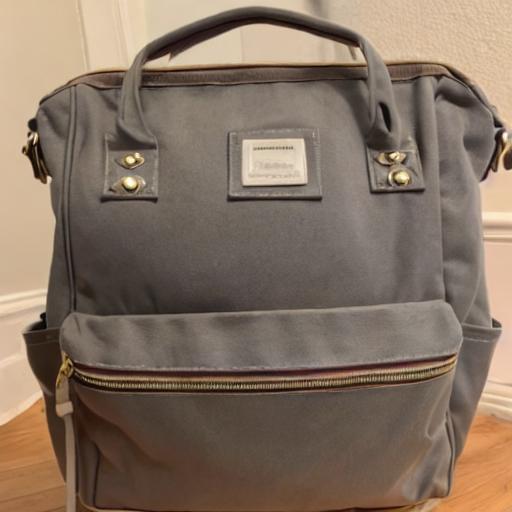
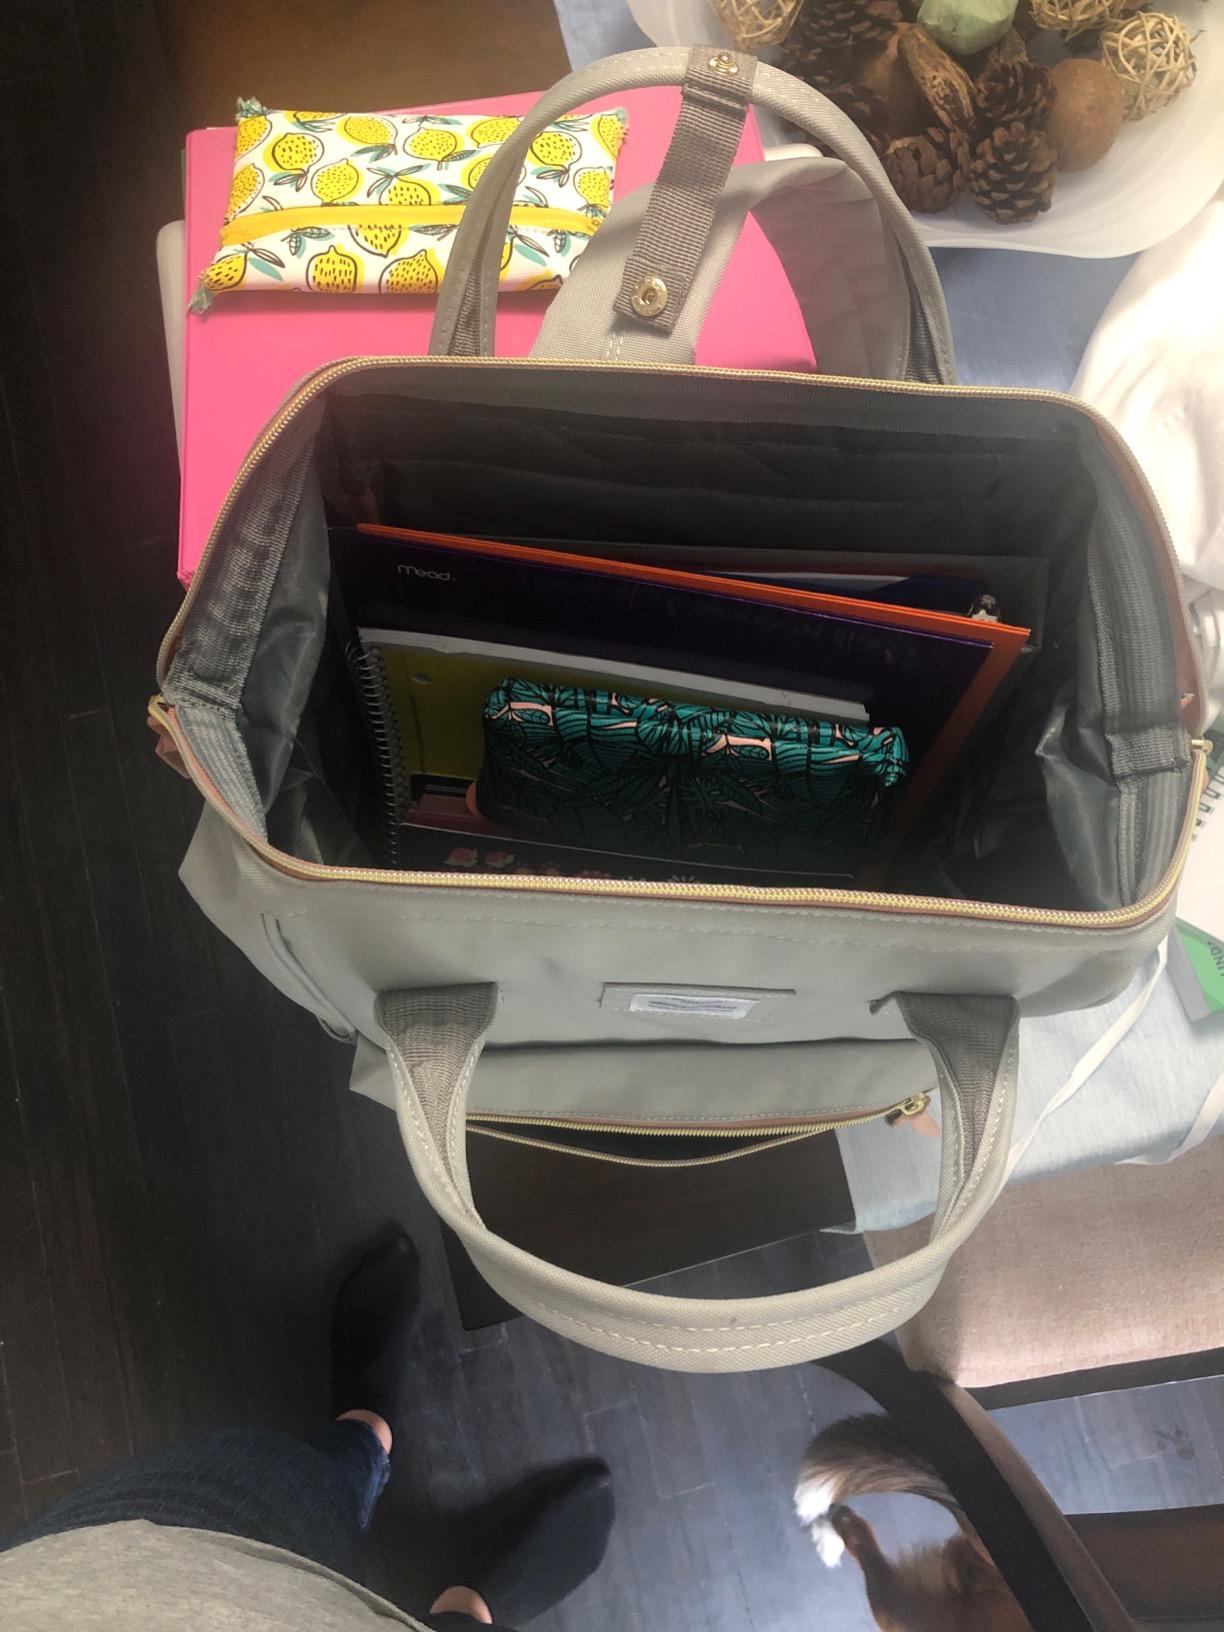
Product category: bag
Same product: no